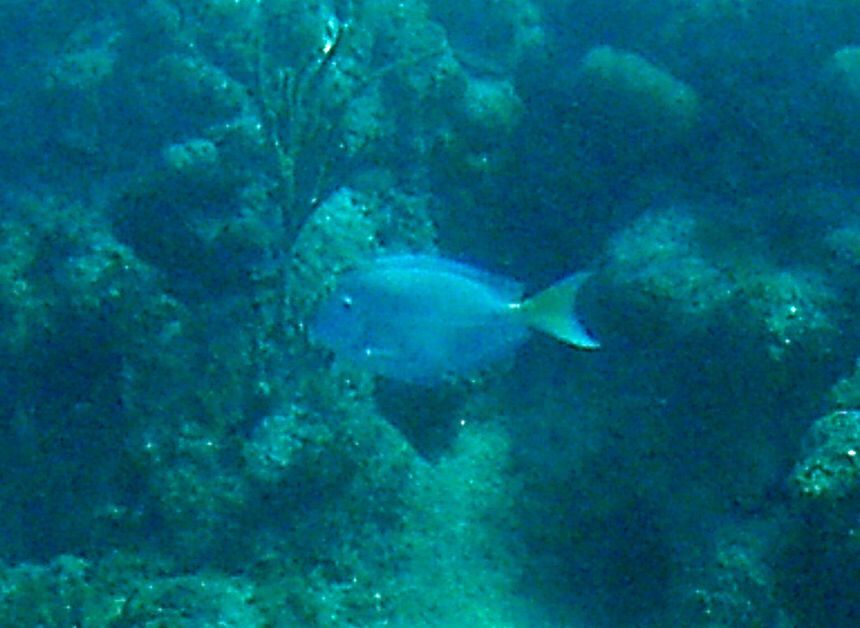
Acanthurus coeruleus (Atlantic Blue Tang)